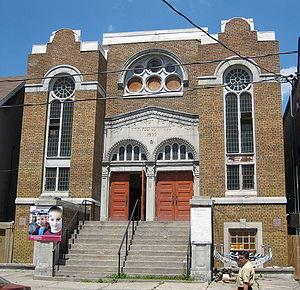
Kensington Market est un quartier multi-culturel au centre de la ville de Toronto dans l'Ontario au Canada. Il s'agit de l'un des quartiers les plus anciens et les plus connus de la ville. En novembre 2006, il est devenu lieu historique national du Canada.